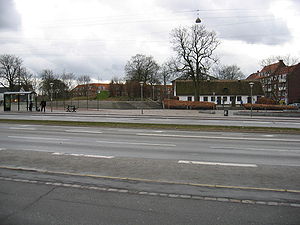
Brønshøj
Brønshøj torv med Rytterskolen til højre i billedet.
Frederikssundsvej ved Brønshøj Torv, København
Brønshøj er en del af bydelen Brønshøj-Husum i København. I 1901 blev Brønshøj indlemmet i Københavns Kommune